Beaver Falls, Pennsylvania

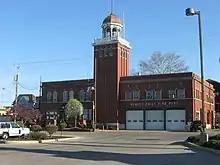
Beaver Falls City Hall

Beaver Falls had been a third class city under the Pennsylvania local government structure until a home rule charter went into effect on January 3, 2022. The city's charter maintains a commissioned mayor-council form of government; a mayor and four city council members constitute the commission and serve as the governing body of the city. Since the 2021 election cycle, the mayor has been Kenya Johns.